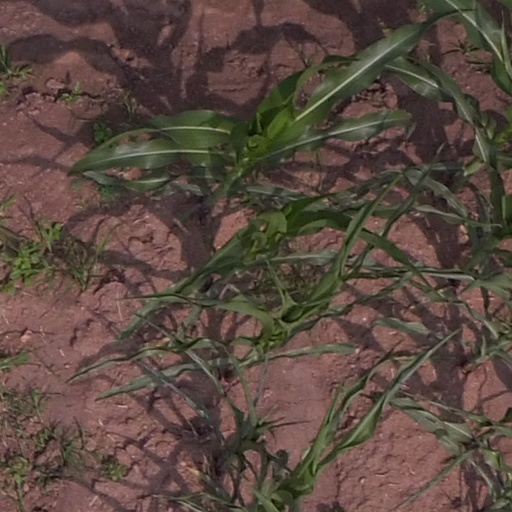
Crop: maize; corn